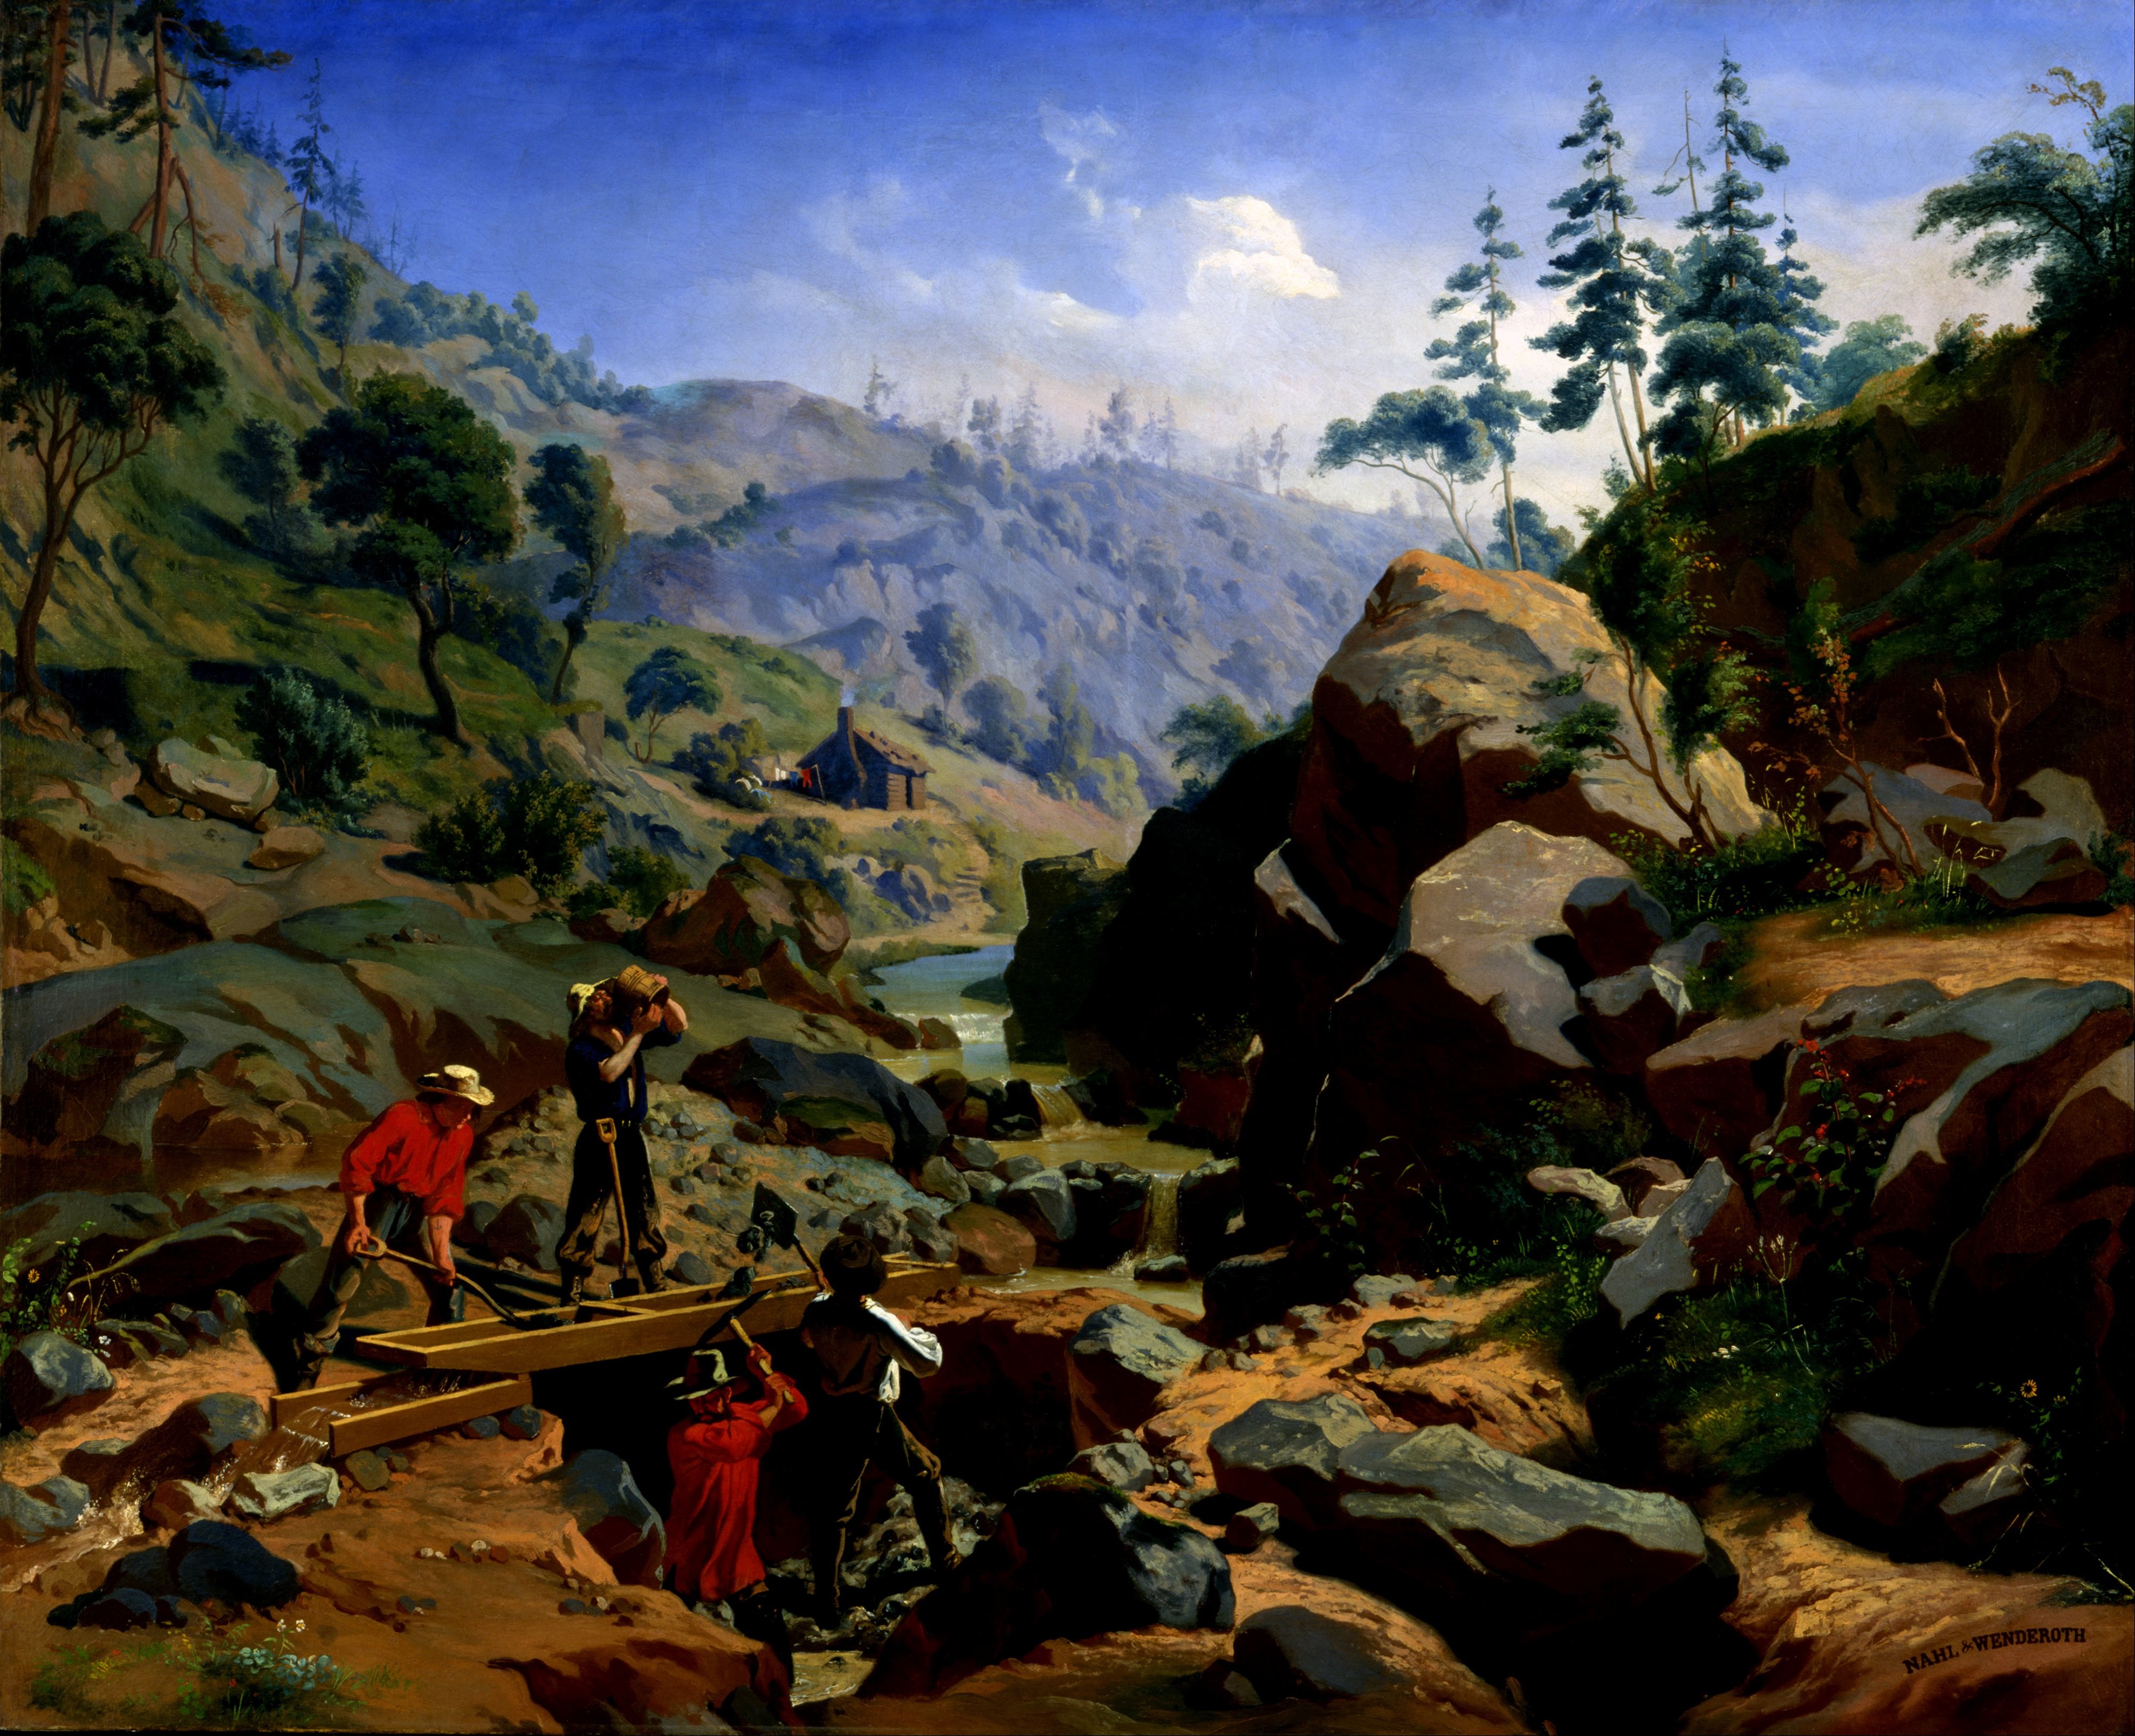
landscape, water, forest, wilderness, mountain, sky, valley, mountain range, stream, jungle, rocky, terrain, trees, rocks, woods, clouds, mountains, ravine, miners, screenshot, mountainous landforms, geological phenomenon, charles christian nahl